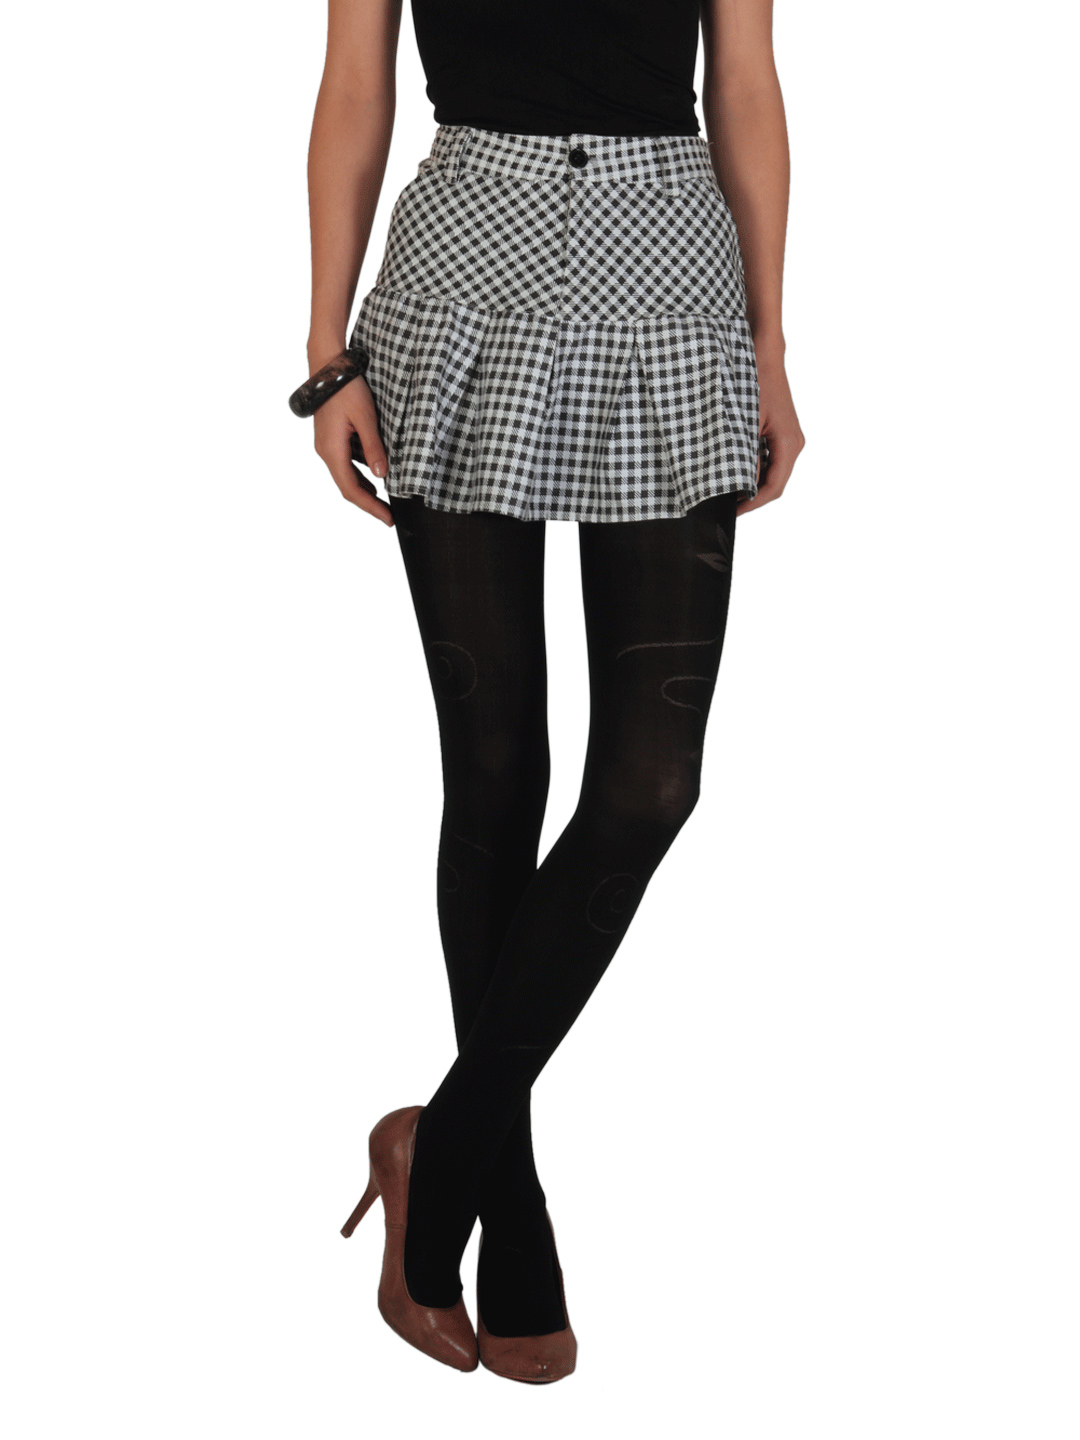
Femella Women Black Stockings
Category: Apparel / Bottomwear / Stockings
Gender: Women
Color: Black
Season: Fall 2012
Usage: Casual